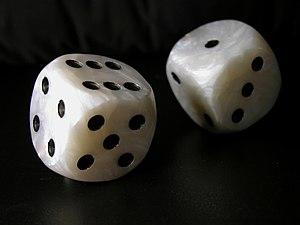
Le mot probabilité a été utilisé dans une variété de domaine depuis qu'il a été appliqué à l'étude mathématique des jeux de hasard. Est-ce que la probabilité mesure la tendance réelle physique de quelque chose de se produire, ou est-ce qu'elle est une mesure du degré auquel on croit qu'il se produira, ou faut-il compter sur ces deux éléments ? Pour répondre à ces questions, les mathématiciens interprètent les valeurs de probabilité de la théorie des probabilités.
Le yahtzee ou le yam's, est un jeu de société traditionnel de hasard raisonné. Le but est d'enchaîner les combinaisons à l'aide de cinq dés pour remporter un maximum de points. Il appartient au domaine public.
Un dé est un objet, généralement de petite taille et de forme cubique, qui permet de tirer aléatoirement un nombre ou un symbole parmi plusieurs possibilités.